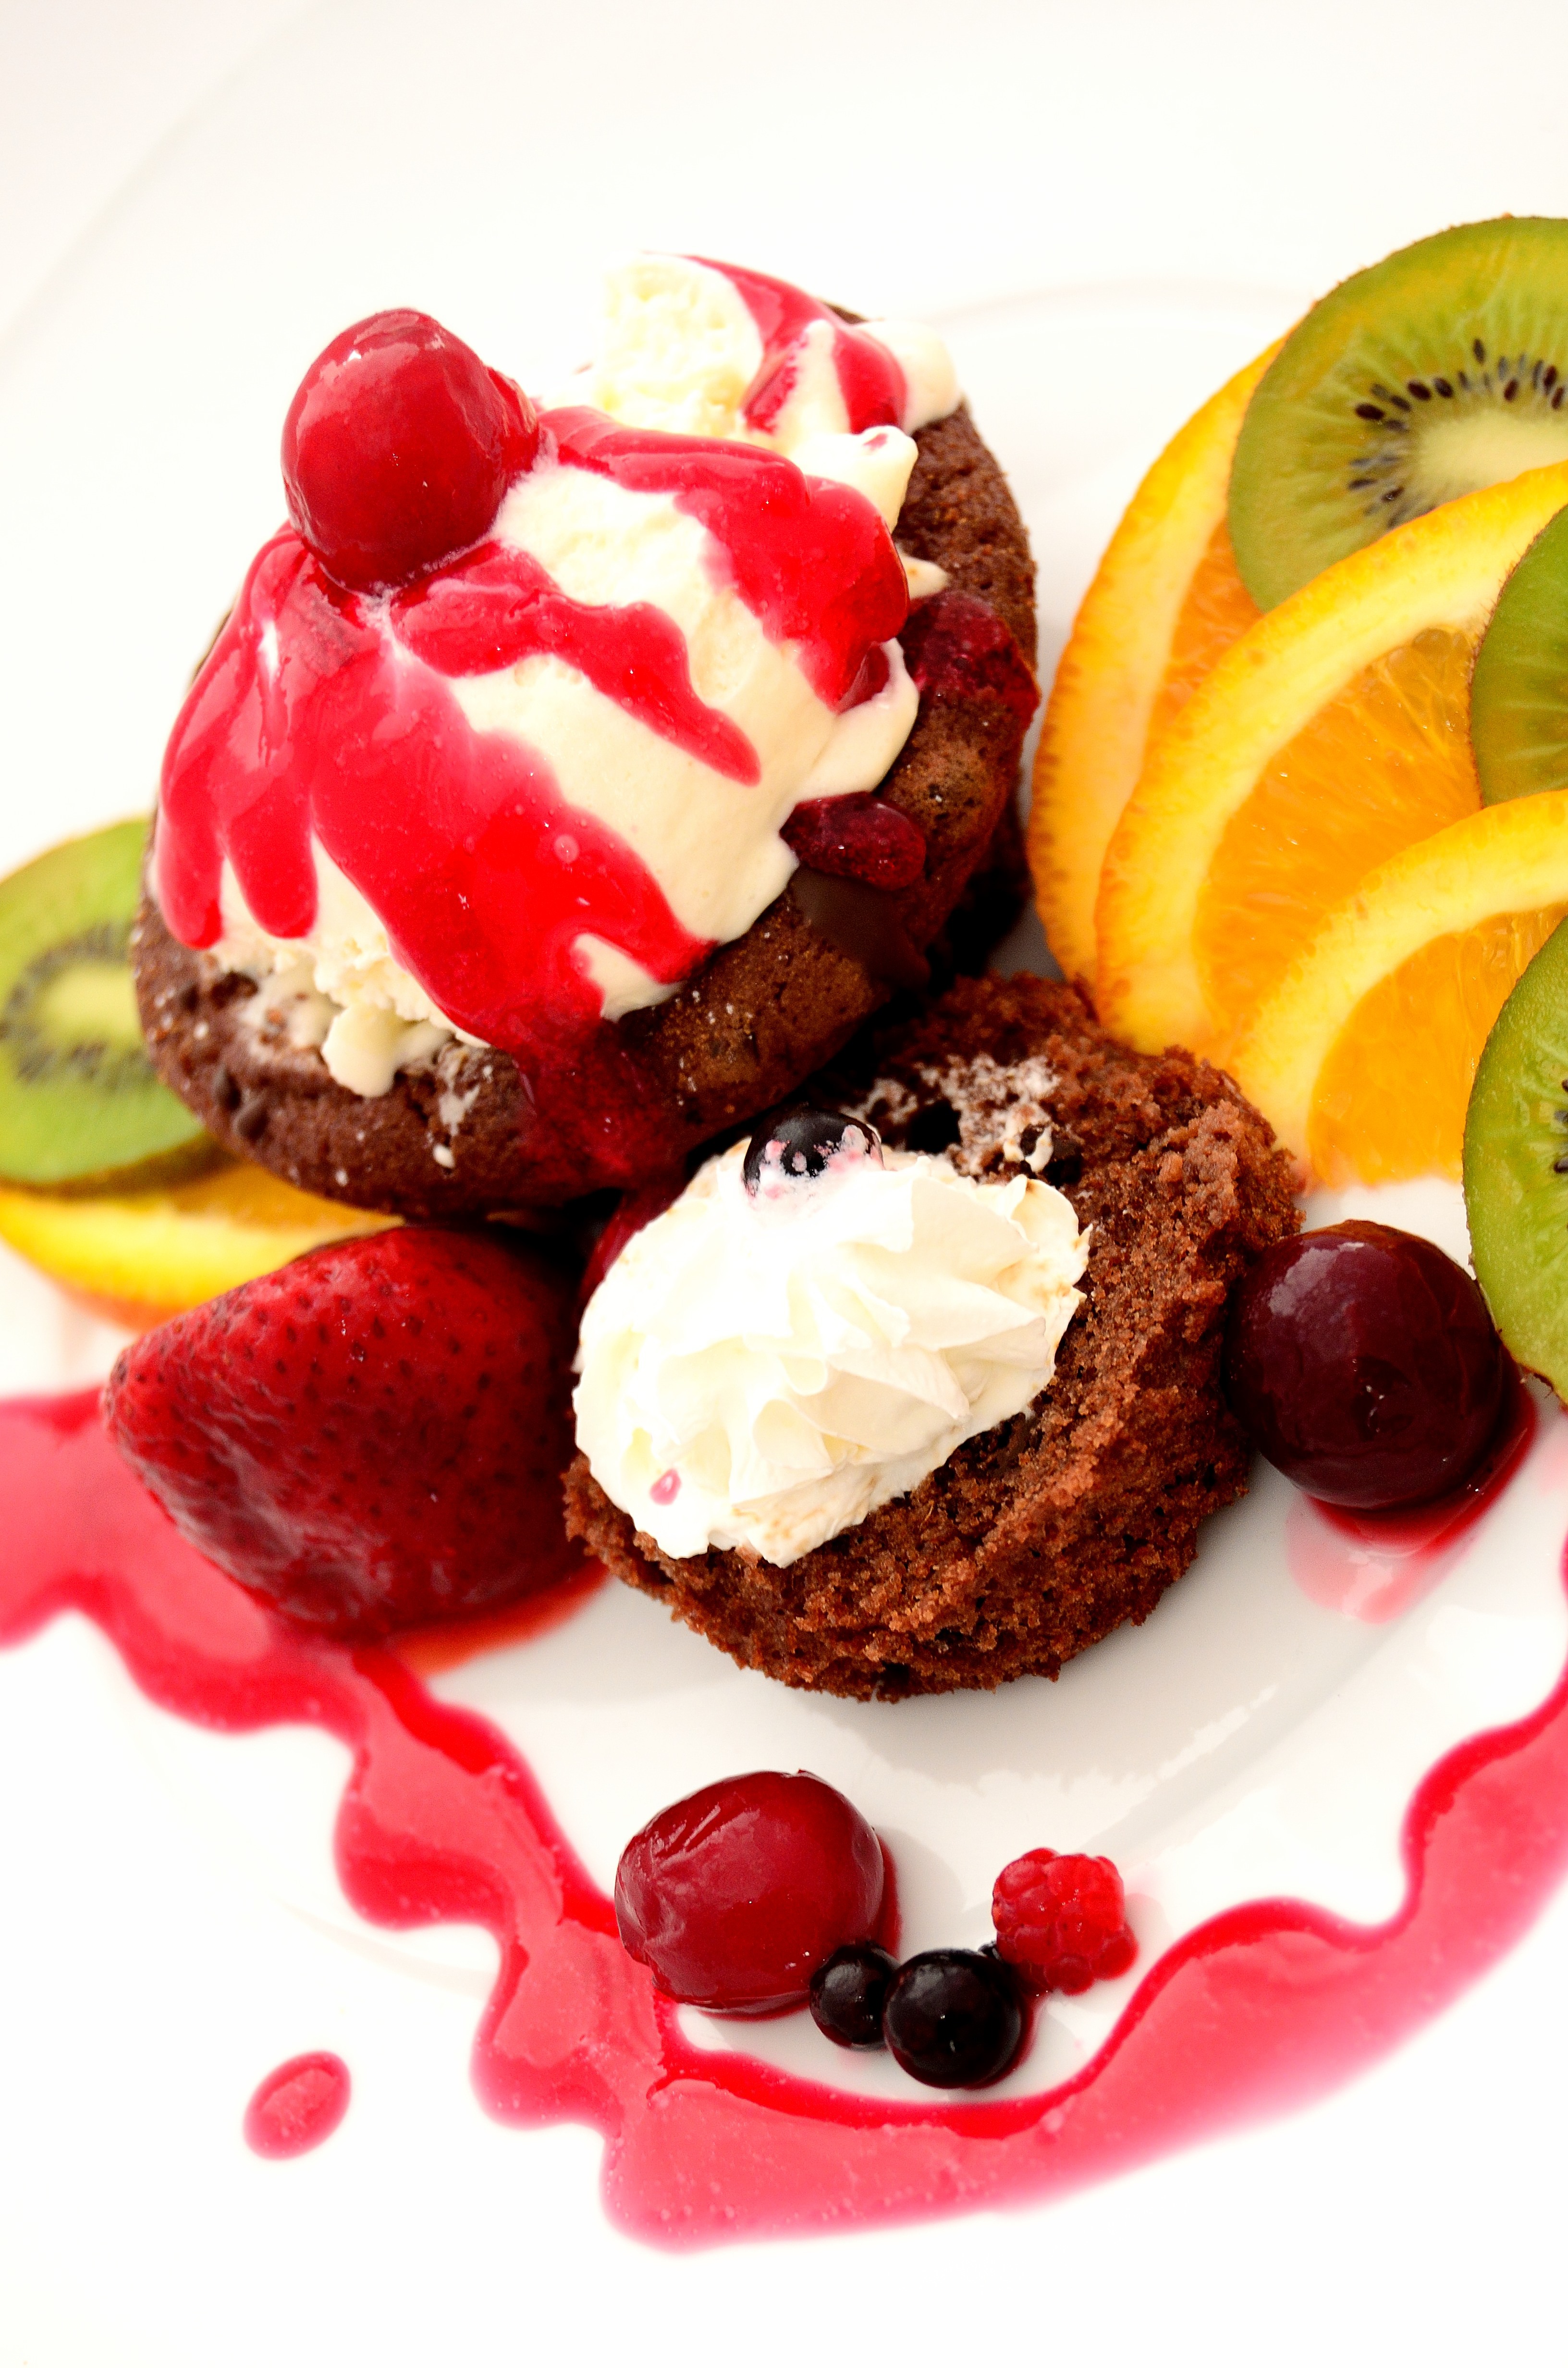
plant, raspberry, fruit, sweet, tube, dish, meal, food, produce, breakfast, chocolate, ice cream, dessert, strawberry, bun, muffin, sweet dish, pastries, cocoa, whipped cream, eating, sweets, strawberries, the sweetness, pavlova